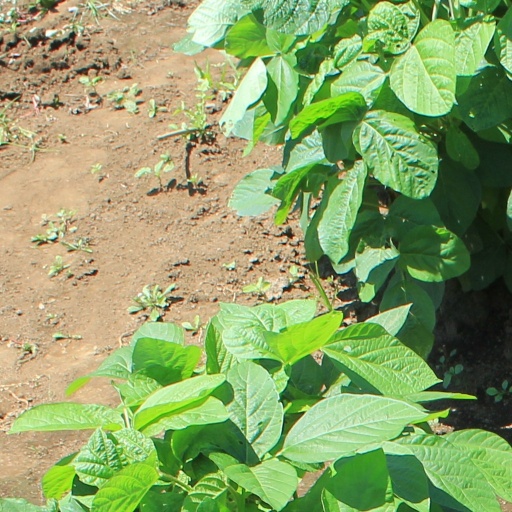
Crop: soybean